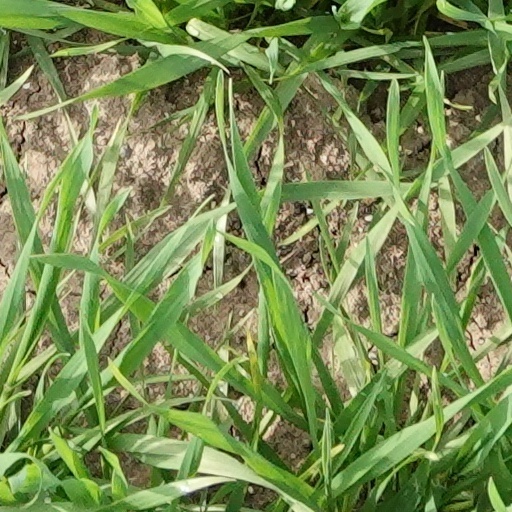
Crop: wheat